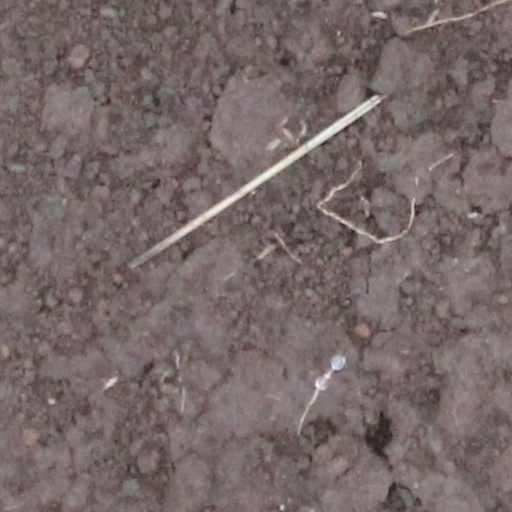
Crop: wheat